New York State Route 275

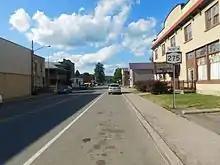
NY 275 northbound through the village of Bolivar

NY 275 begins at the intersection of Wellsville and Main streets in the village of Bolivar. At this point, NY 417 switches from South Main Street to Wellsville Street while NY 275 proceeds northeastward on the two-lane Main Street. The route initially passes by commercial buildings in the village's business district; however, they quickly give way to more residential areas after just two blocks. As the highway heads away from the village center, the homes become scattered ahead of intersections with the eastern terminus of County Route 5A (CR 5A, named Salt Rising Road) and the south end of CR 40 (Deans Flat Road). The rural trend soon reverses as NY 275 enters the adjacent village of Richburg. Here, NY 275 is also known as Main Street as it serves Richburg's business district and the surrounding residential neighborhoods.